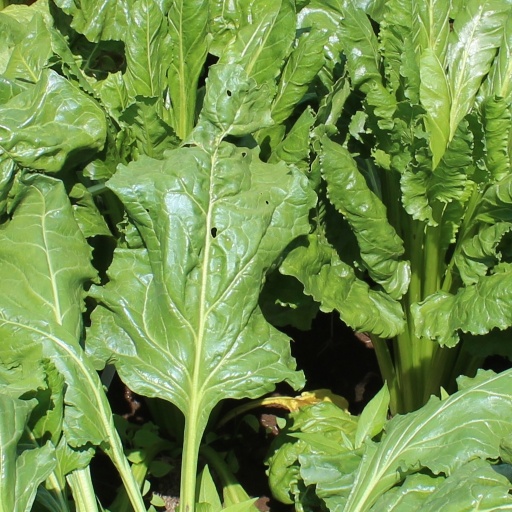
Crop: sugar beet